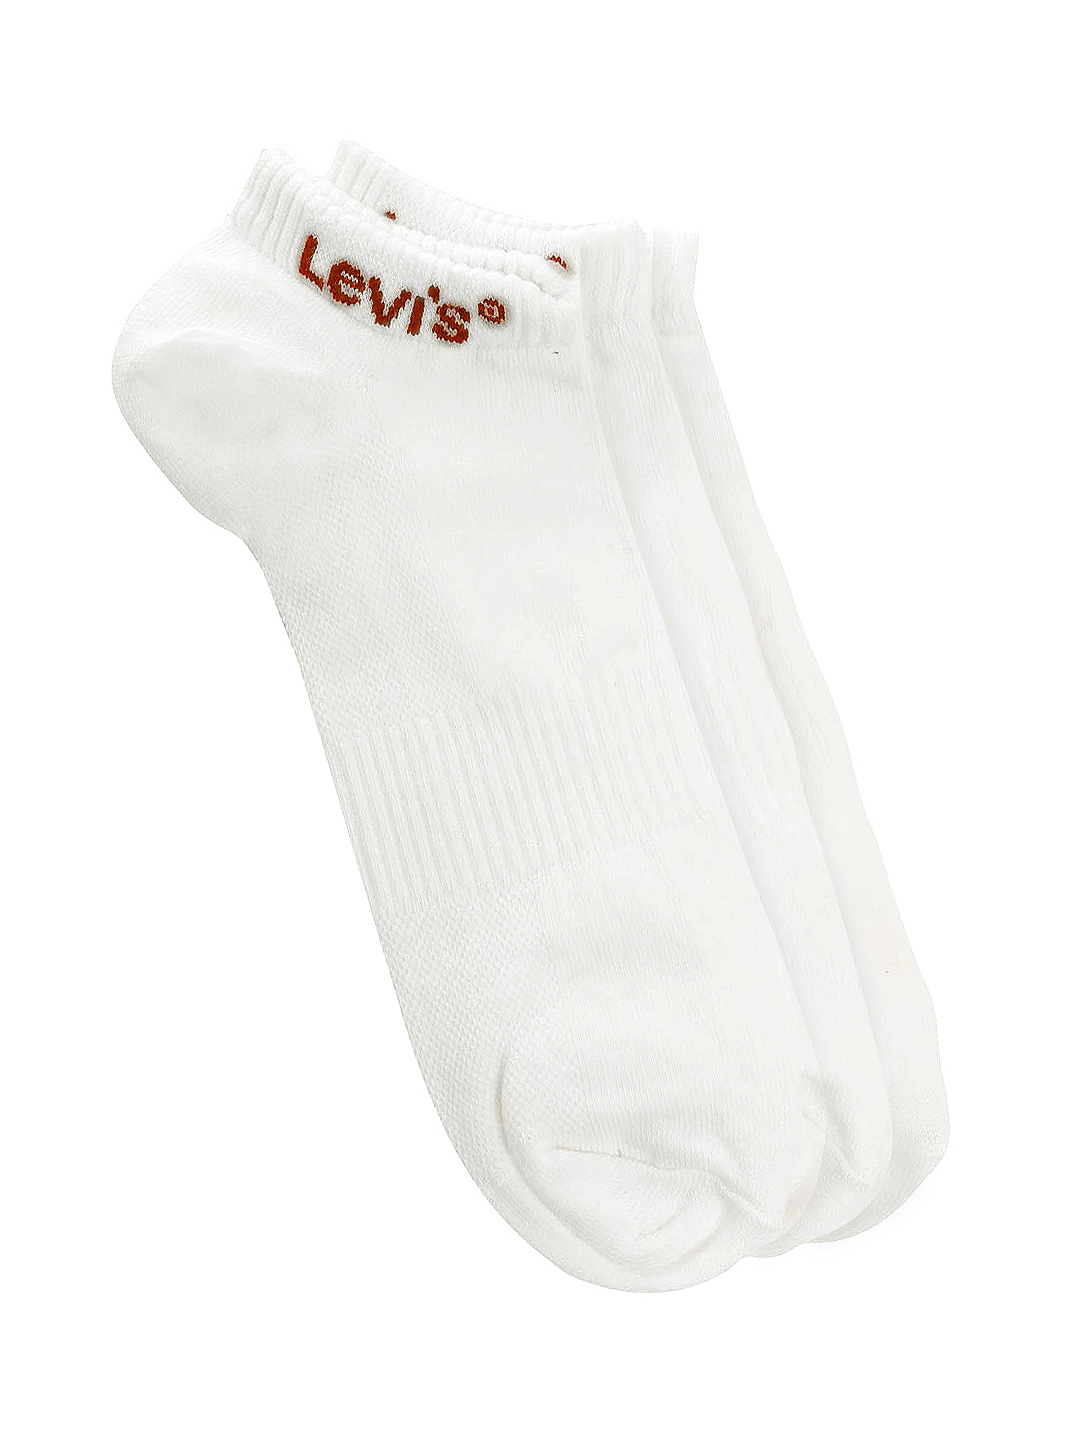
Levis Women White Set of 3 Trainer Socks
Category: Accessories / Socks / Socks
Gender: Women
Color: White
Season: Summer 2016
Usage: Sports